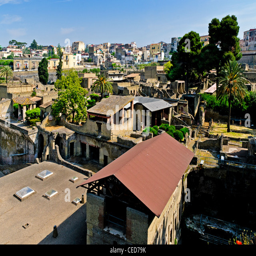
a view from the south east over the well preserved ruins to the modern town which stands